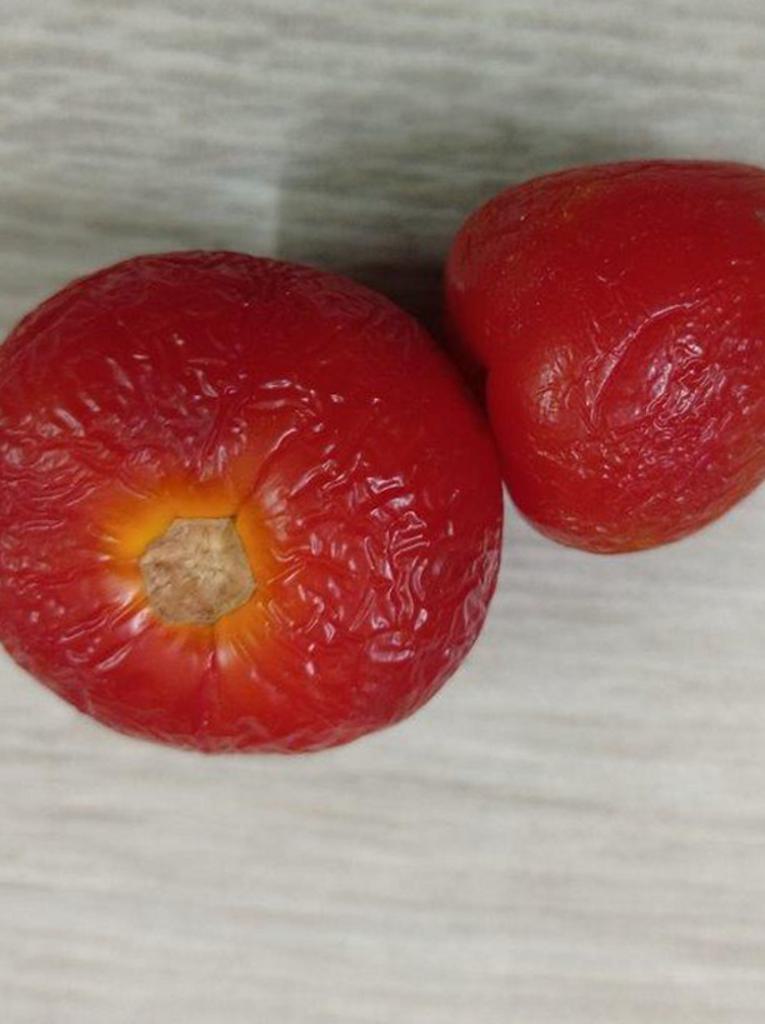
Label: Rotten